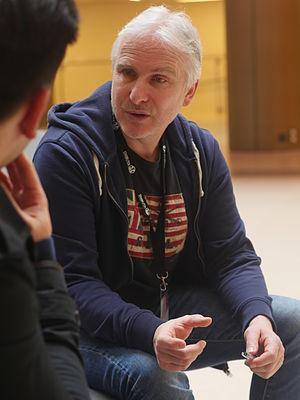
Monaco Anime Game International Conferences est un événement organisé chaque année par la société monégasque de production d'animation et de jeux vidéo Shibuya Productions, prenant place au Grimaldi Forum Monaco.
Cet article présente les personnages de la série télévisée française Kaamelott.
Franck Pitiot, né le 27 juin 1964 à Lyon, est un comédien français de théâtre et de télévision, connu notamment pour jouer le rôle de Perceval dans la série Kaamelott sur M6. Il est également musicien et gère le studio d'enregistrement Miroslav Pilon, à Lyon, dans lequel on réalise entre autres les doublages français des films d'animation Trinity Blood et Black Lagoon.